Drôme's 1st constituency

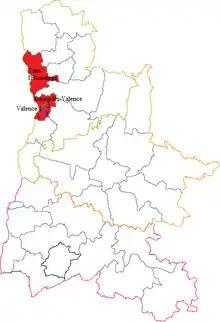
Drôme in France

The 1st constituency of Drôme is a French legislative constituency in the Drôme "département".